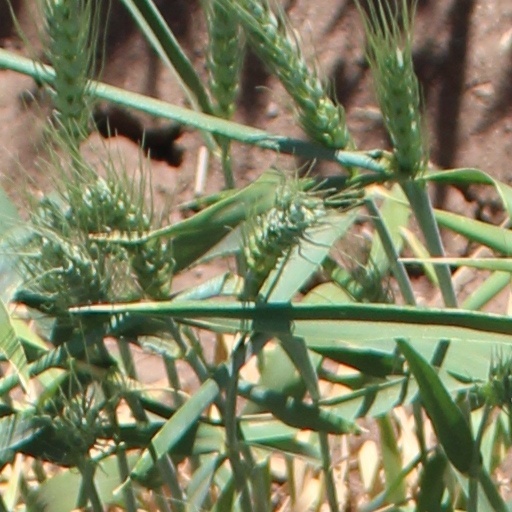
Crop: wheat